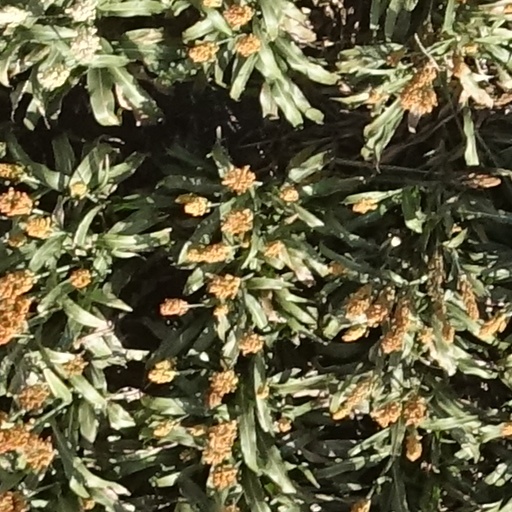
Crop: sorghum